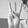
ASL letter: W